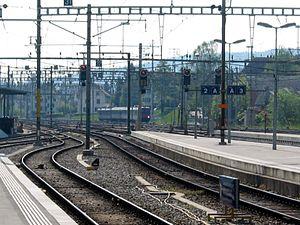
Voies à la gare de Bienne